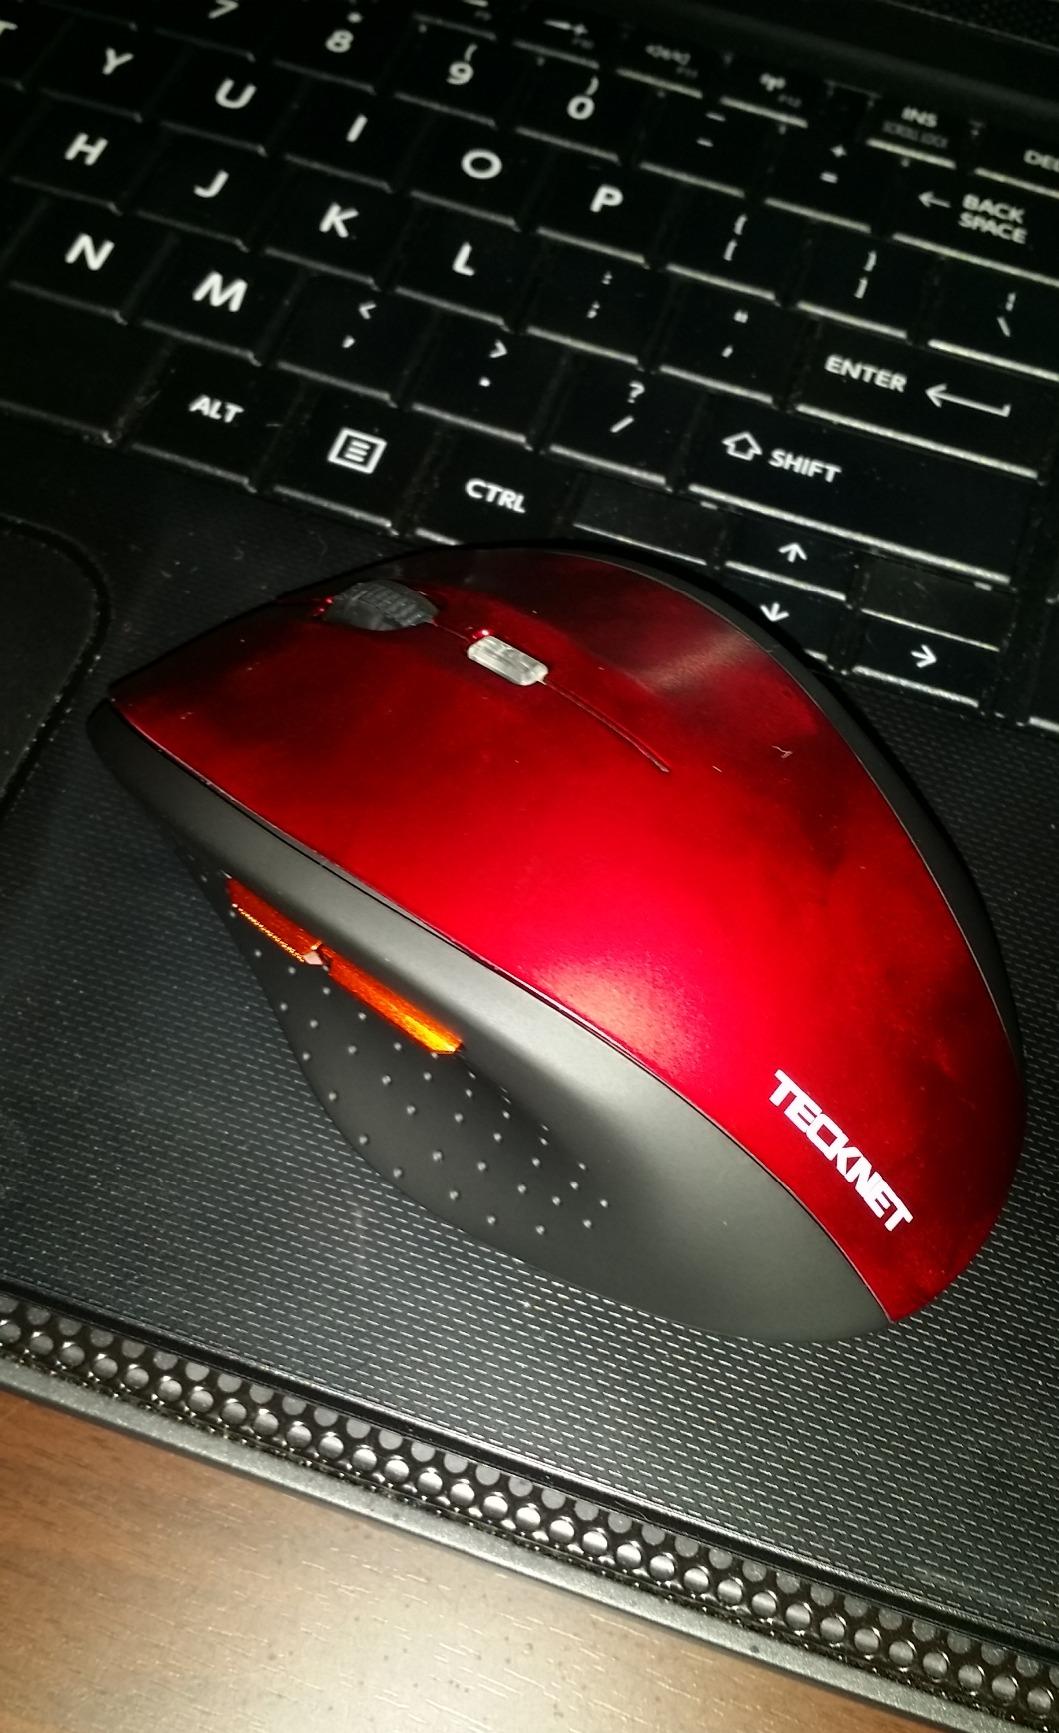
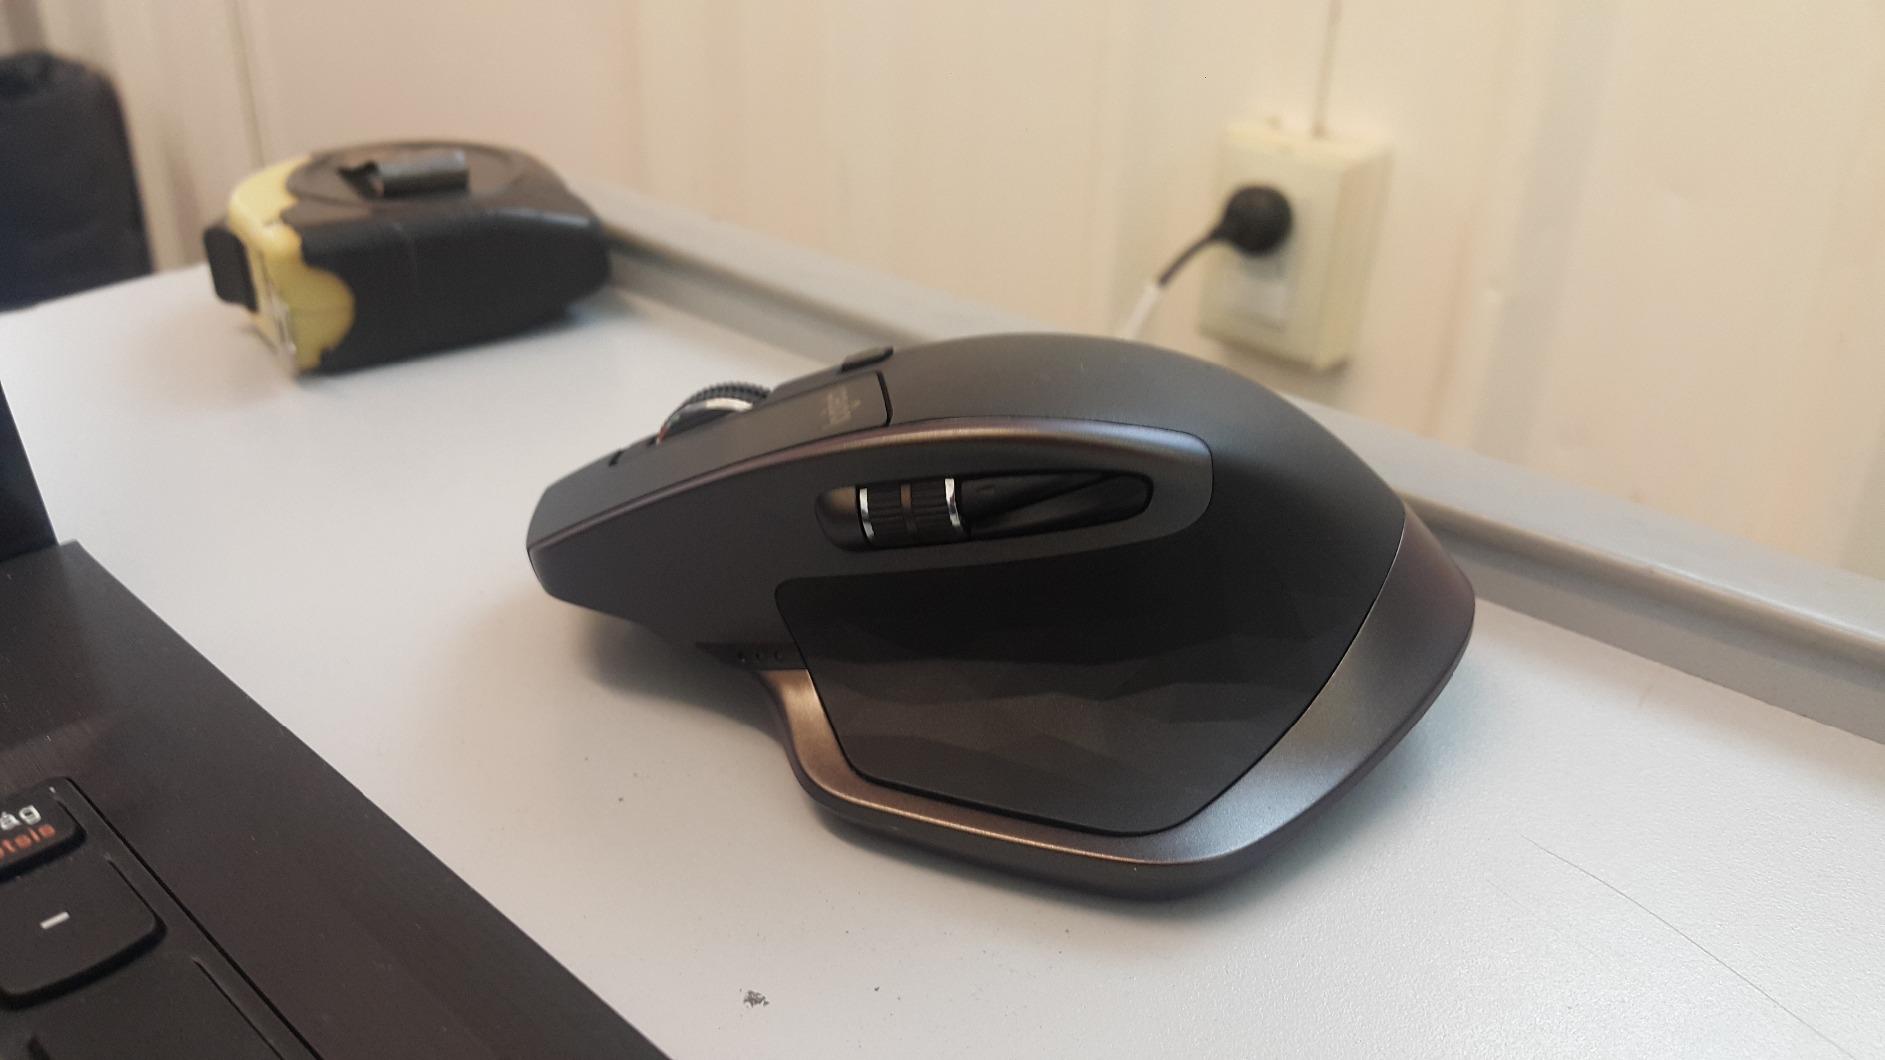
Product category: mouse
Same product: no